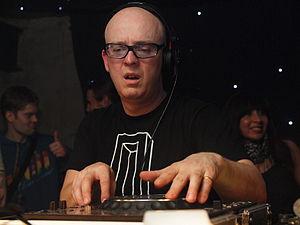
Stephan Bodzin est un DJ et producteur de musique électronique allemand né le 4 août 1969 à Brême.